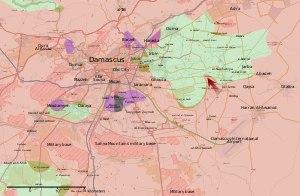
La bataille de la Ghouta orientale se déroule entre 2012 et 2018 pendant la guerre civile syrienne. Elle débute à l'été 2012 après la défaite des rebelles à la bataille de Damas et l'échec de leur offensive visant à prendre le contrôle de la capitale. Les combats se poursuivent alors aux alentours de Damas, dans les quartiers périphériques, les villes et les villages de la Ghouta. En 2013, les rebelles se retrouvent encerclés dans plusieurs poches : la principale se situant à l'est avec la ville de Douma et dans les quartiers de Qaboun, Barzeh et Jobar. Au sud, les insurgés résistent principalement dans les quartiers de Qadam, Beit Sahem et Yalda et dans les villes de Daraya, Yarmouk, Al-Hajar al-Aswad et de Mouadamiyat al-Cham.